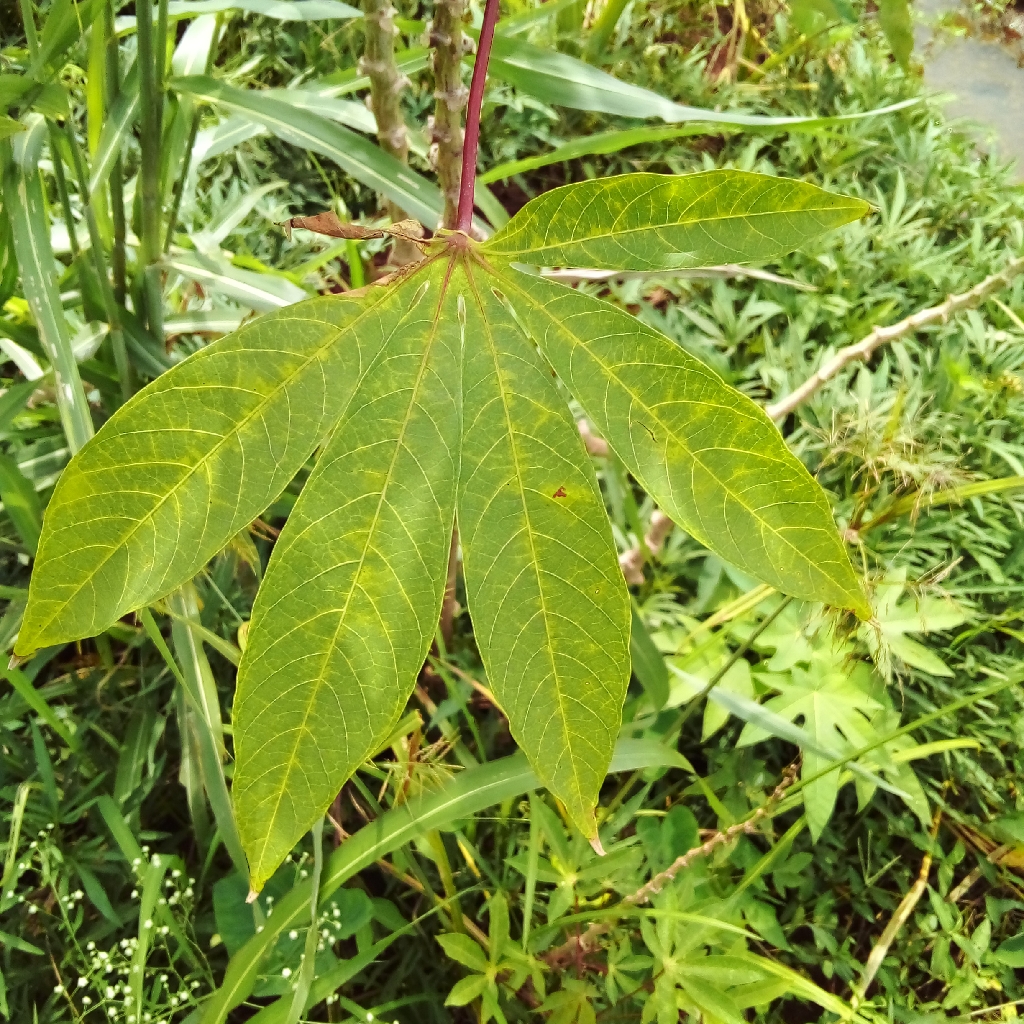
Label: cassava brown streak disease (cbsd)